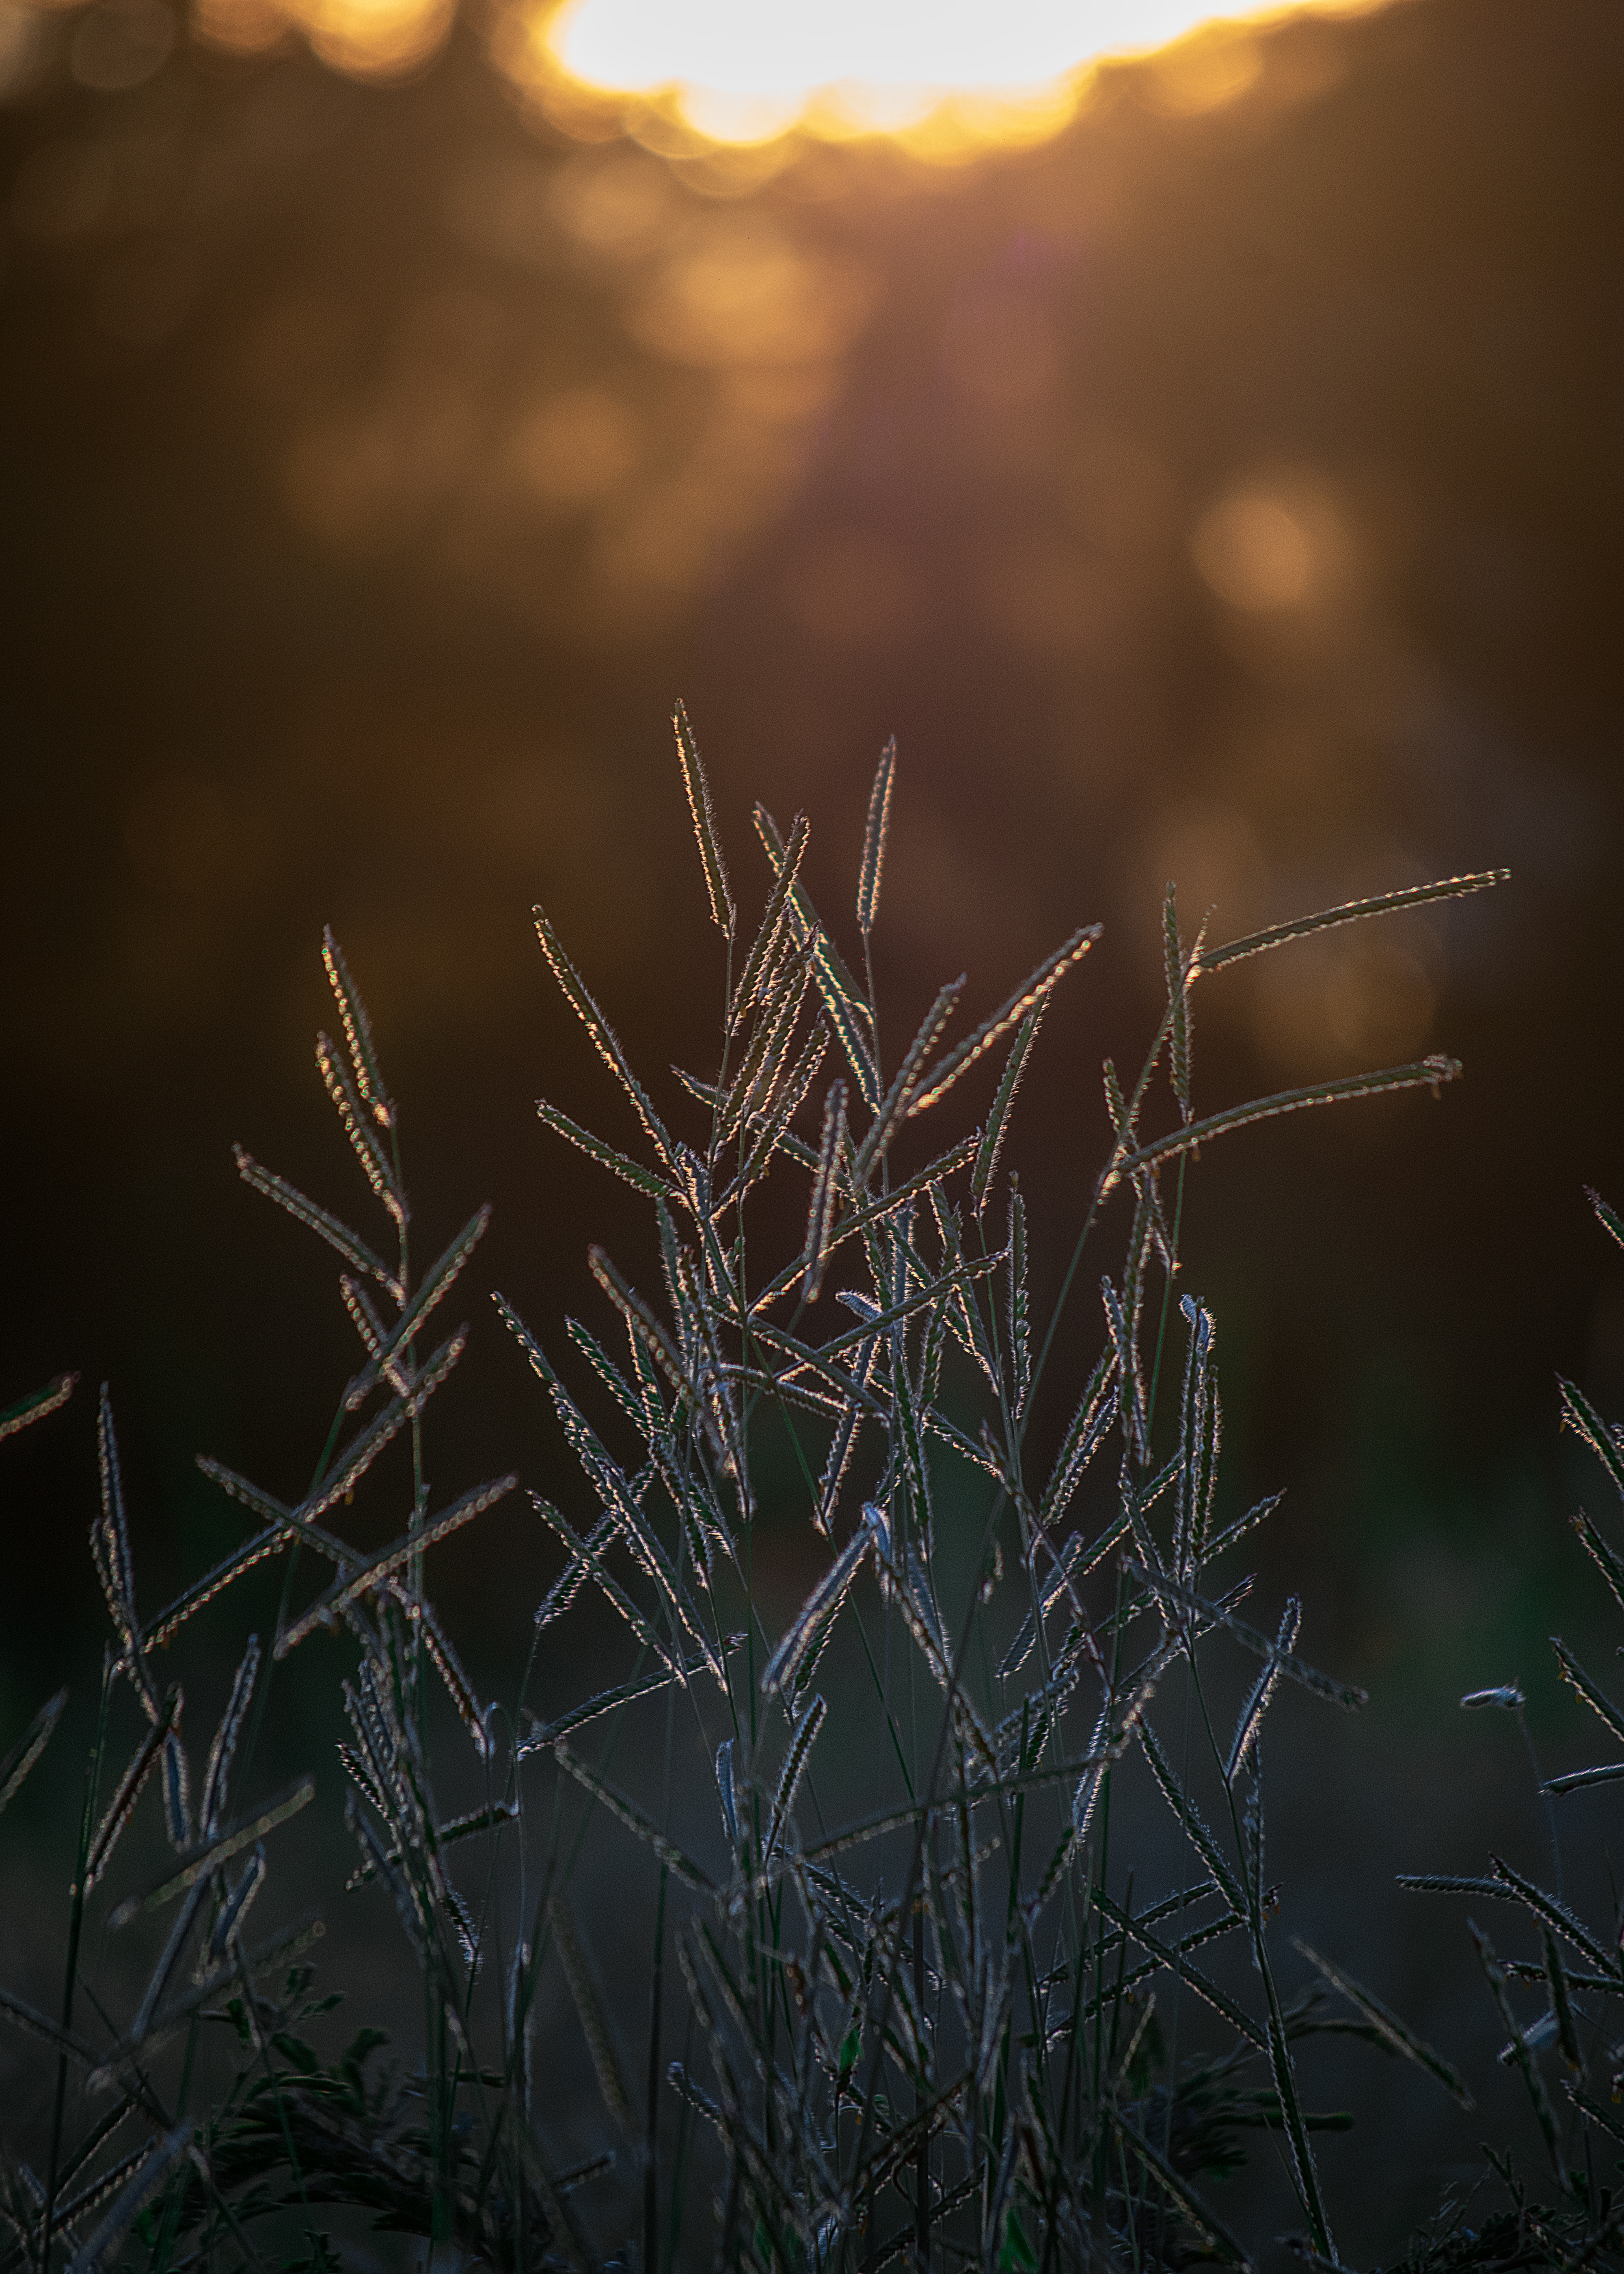
garden, sunset, sunrise, nature, grass, wild, hope, background, wallpaper, cellphone, hot and cold, plant, atmosphere, sky, cloud, wood, branch, natural landscape, twig, sunlight, atmospheric phenomenon, vegetation, morning, woody plant, Tints and shades, grass family, tree, forest, landscape, darkness, freezing, winter, electric blue, horizon, lens flare, evening, sun, dusk, meteorological phenomenon, macro photography, backlighting, astronomical object, grassland, reflection, night, pattern, plant stem, wildlife, heat, dawn, midnight, mist, afterglow